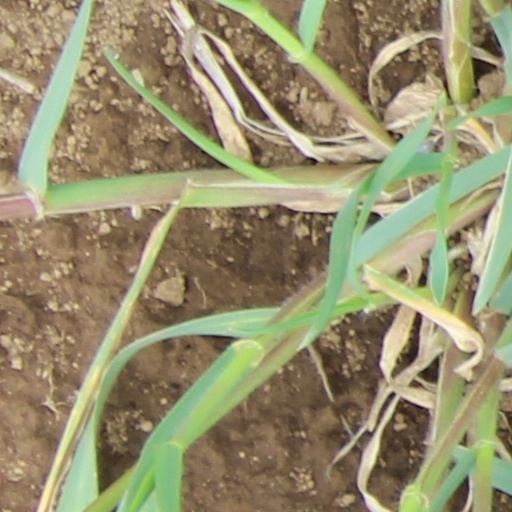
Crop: wheat